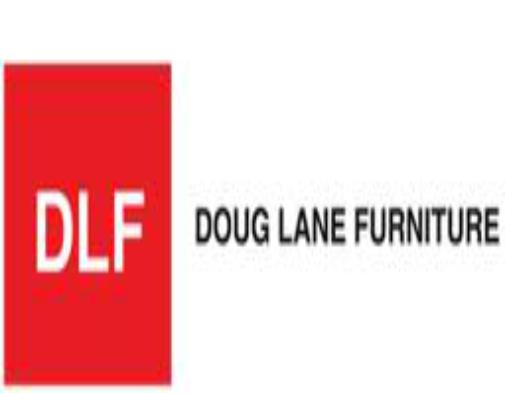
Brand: Lane Furniture
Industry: Necessities